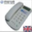
Label: telephone